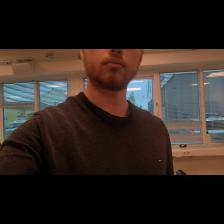
Label: Human